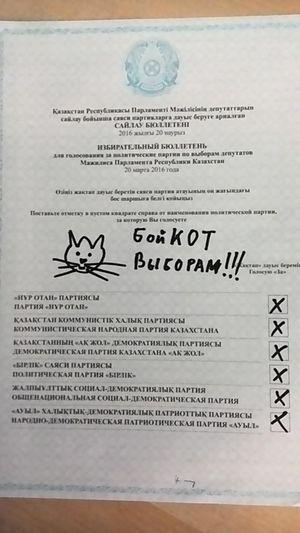
Lors d'une élection, le vote nul consiste à mettre dans l'enveloppe une réponse qui n'est pas valable, comme :